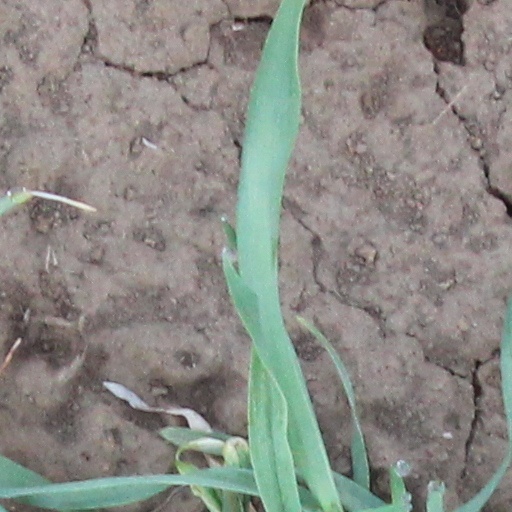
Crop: wheat